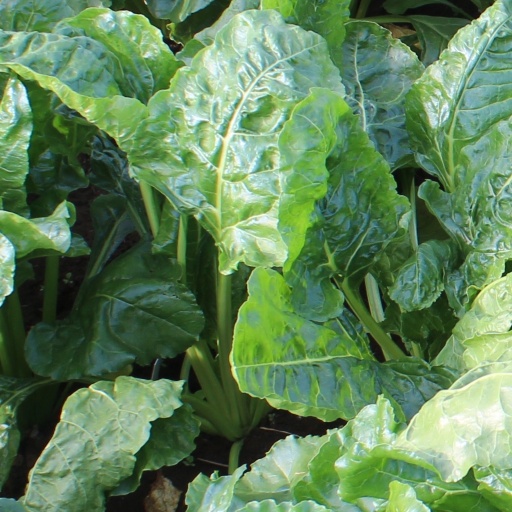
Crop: sugar beet